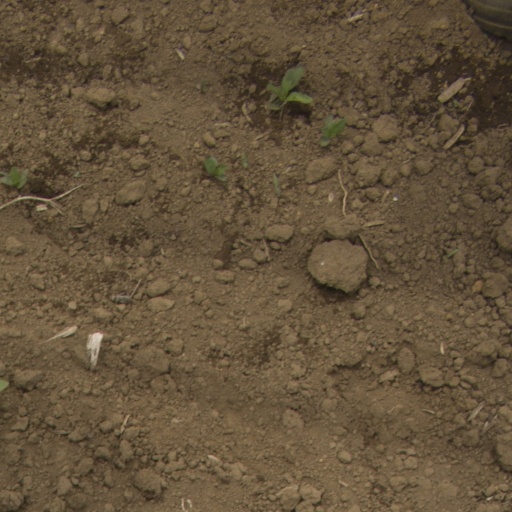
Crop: Jerusalem artichoke